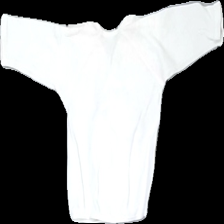
View: back
Type: Top
Category: Children
Brand: Missing
Colors: White
Material: 100% cotton
Cut: Regular
Season: Summer
Stains: Minor
Damage: yellowing
Price range: <50
Recommended usage: Reuse
Comment: vintage